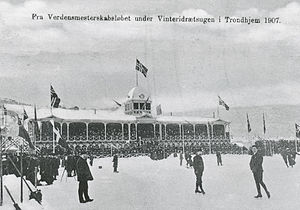
Øya stadion
Øen stadion under allround-VM i hurtigløb på skøjter 1907.
Øya stadion, tidligere Øen stadion, er et atletikstadion i bydelen Øya i Trondheim, Norge. Det blev opført i 1900 som Øen stadion som kombineret skøjte- og atletikstadion.